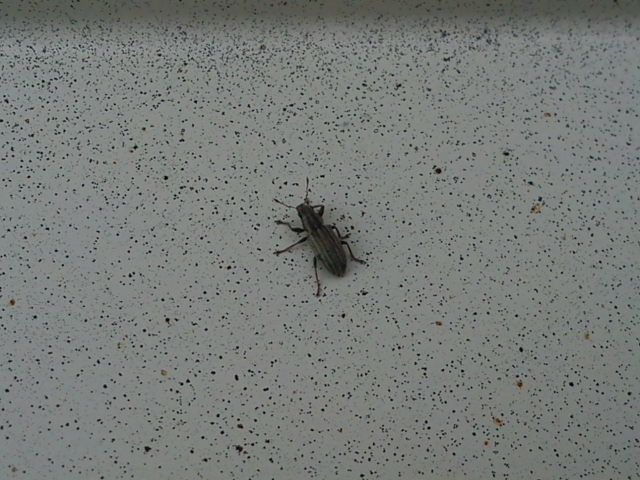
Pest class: pea_leaf_weevil